Johannes Latuharhary

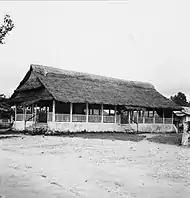
Latuharhary's home village of Ullath, Saparua

Latuharhary was born on 6 July 1900, in Ullath, Saparua, in what was then the Dutch East Indies (now Indonesia), to the couple of Jan Latuharhary, a school teacher in a neighboring village, and Josefin Hiarej. He initially studied at the local first grade school in Saparua which taught students the Dutch language, but he later moved to Ambon at the age of 9 to study at a "Europeesche Lagere School" (ELS) there. Though the ELS was primarily designated for Europeans, He was admitted as his father was a teacher. He studied there up until 1917, before he moved to Batavia for higher education. In Batavia, he graduated from the city's Hogere Burgerschool (HBS) in 1923.